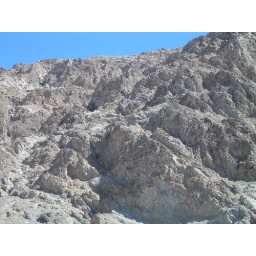
Somewhere on that rock is a sign that says sea level way up above us.